Catalpa fargesii

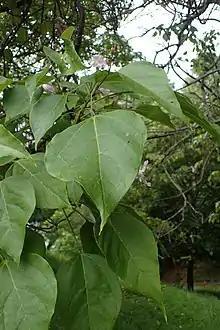
The leaves of "Catalpa fargesii"

The tree can grow up to tall. It has a petiole (leaf-stems) which are long. It has leaves which are broadly ovate, straight or slightly heart-shaped at the base, or long and taper-pointed. They are long and wide. They have a soft, downy underside, which does fade at the end of the growing season.